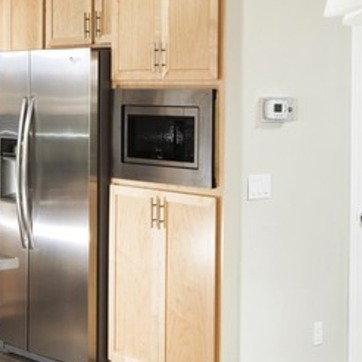
Material: metal